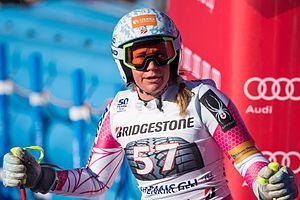
Alice McKennis, née le 18 août 1989 à Glenwood Springs, est une skieuse alpine américaine spécialisée dans l'épreuve de descente.